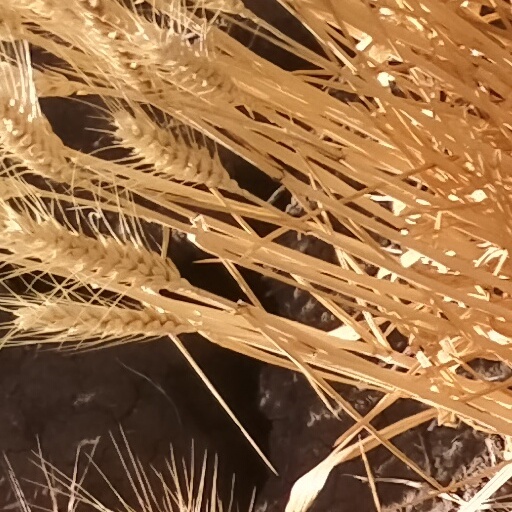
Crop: wheat